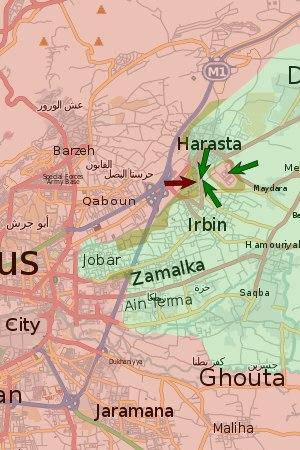
La bataille de la Ghouta orientale se déroule entre 2012 et 2018 pendant la guerre civile syrienne. Elle débute à l'été 2012 après la défaite des rebelles à la bataille de Damas et l'échec de leur offensive visant à prendre le contrôle de la capitale. Les combats se poursuivent alors aux alentours de Damas, dans les quartiers périphériques, les villes et les villages de la Ghouta. En 2013, les rebelles se retrouvent encerclés dans plusieurs poches : la principale se situant à l'est avec la ville de Douma et dans les quartiers de Qaboun, Barzeh et Jobar. Au sud, les insurgés résistent principalement dans les quartiers de Qadam, Beit Sahem et Yalda et dans les villes de Daraya, Yarmouk, Al-Hajar al-Aswad et de Mouadamiyat al-Cham.